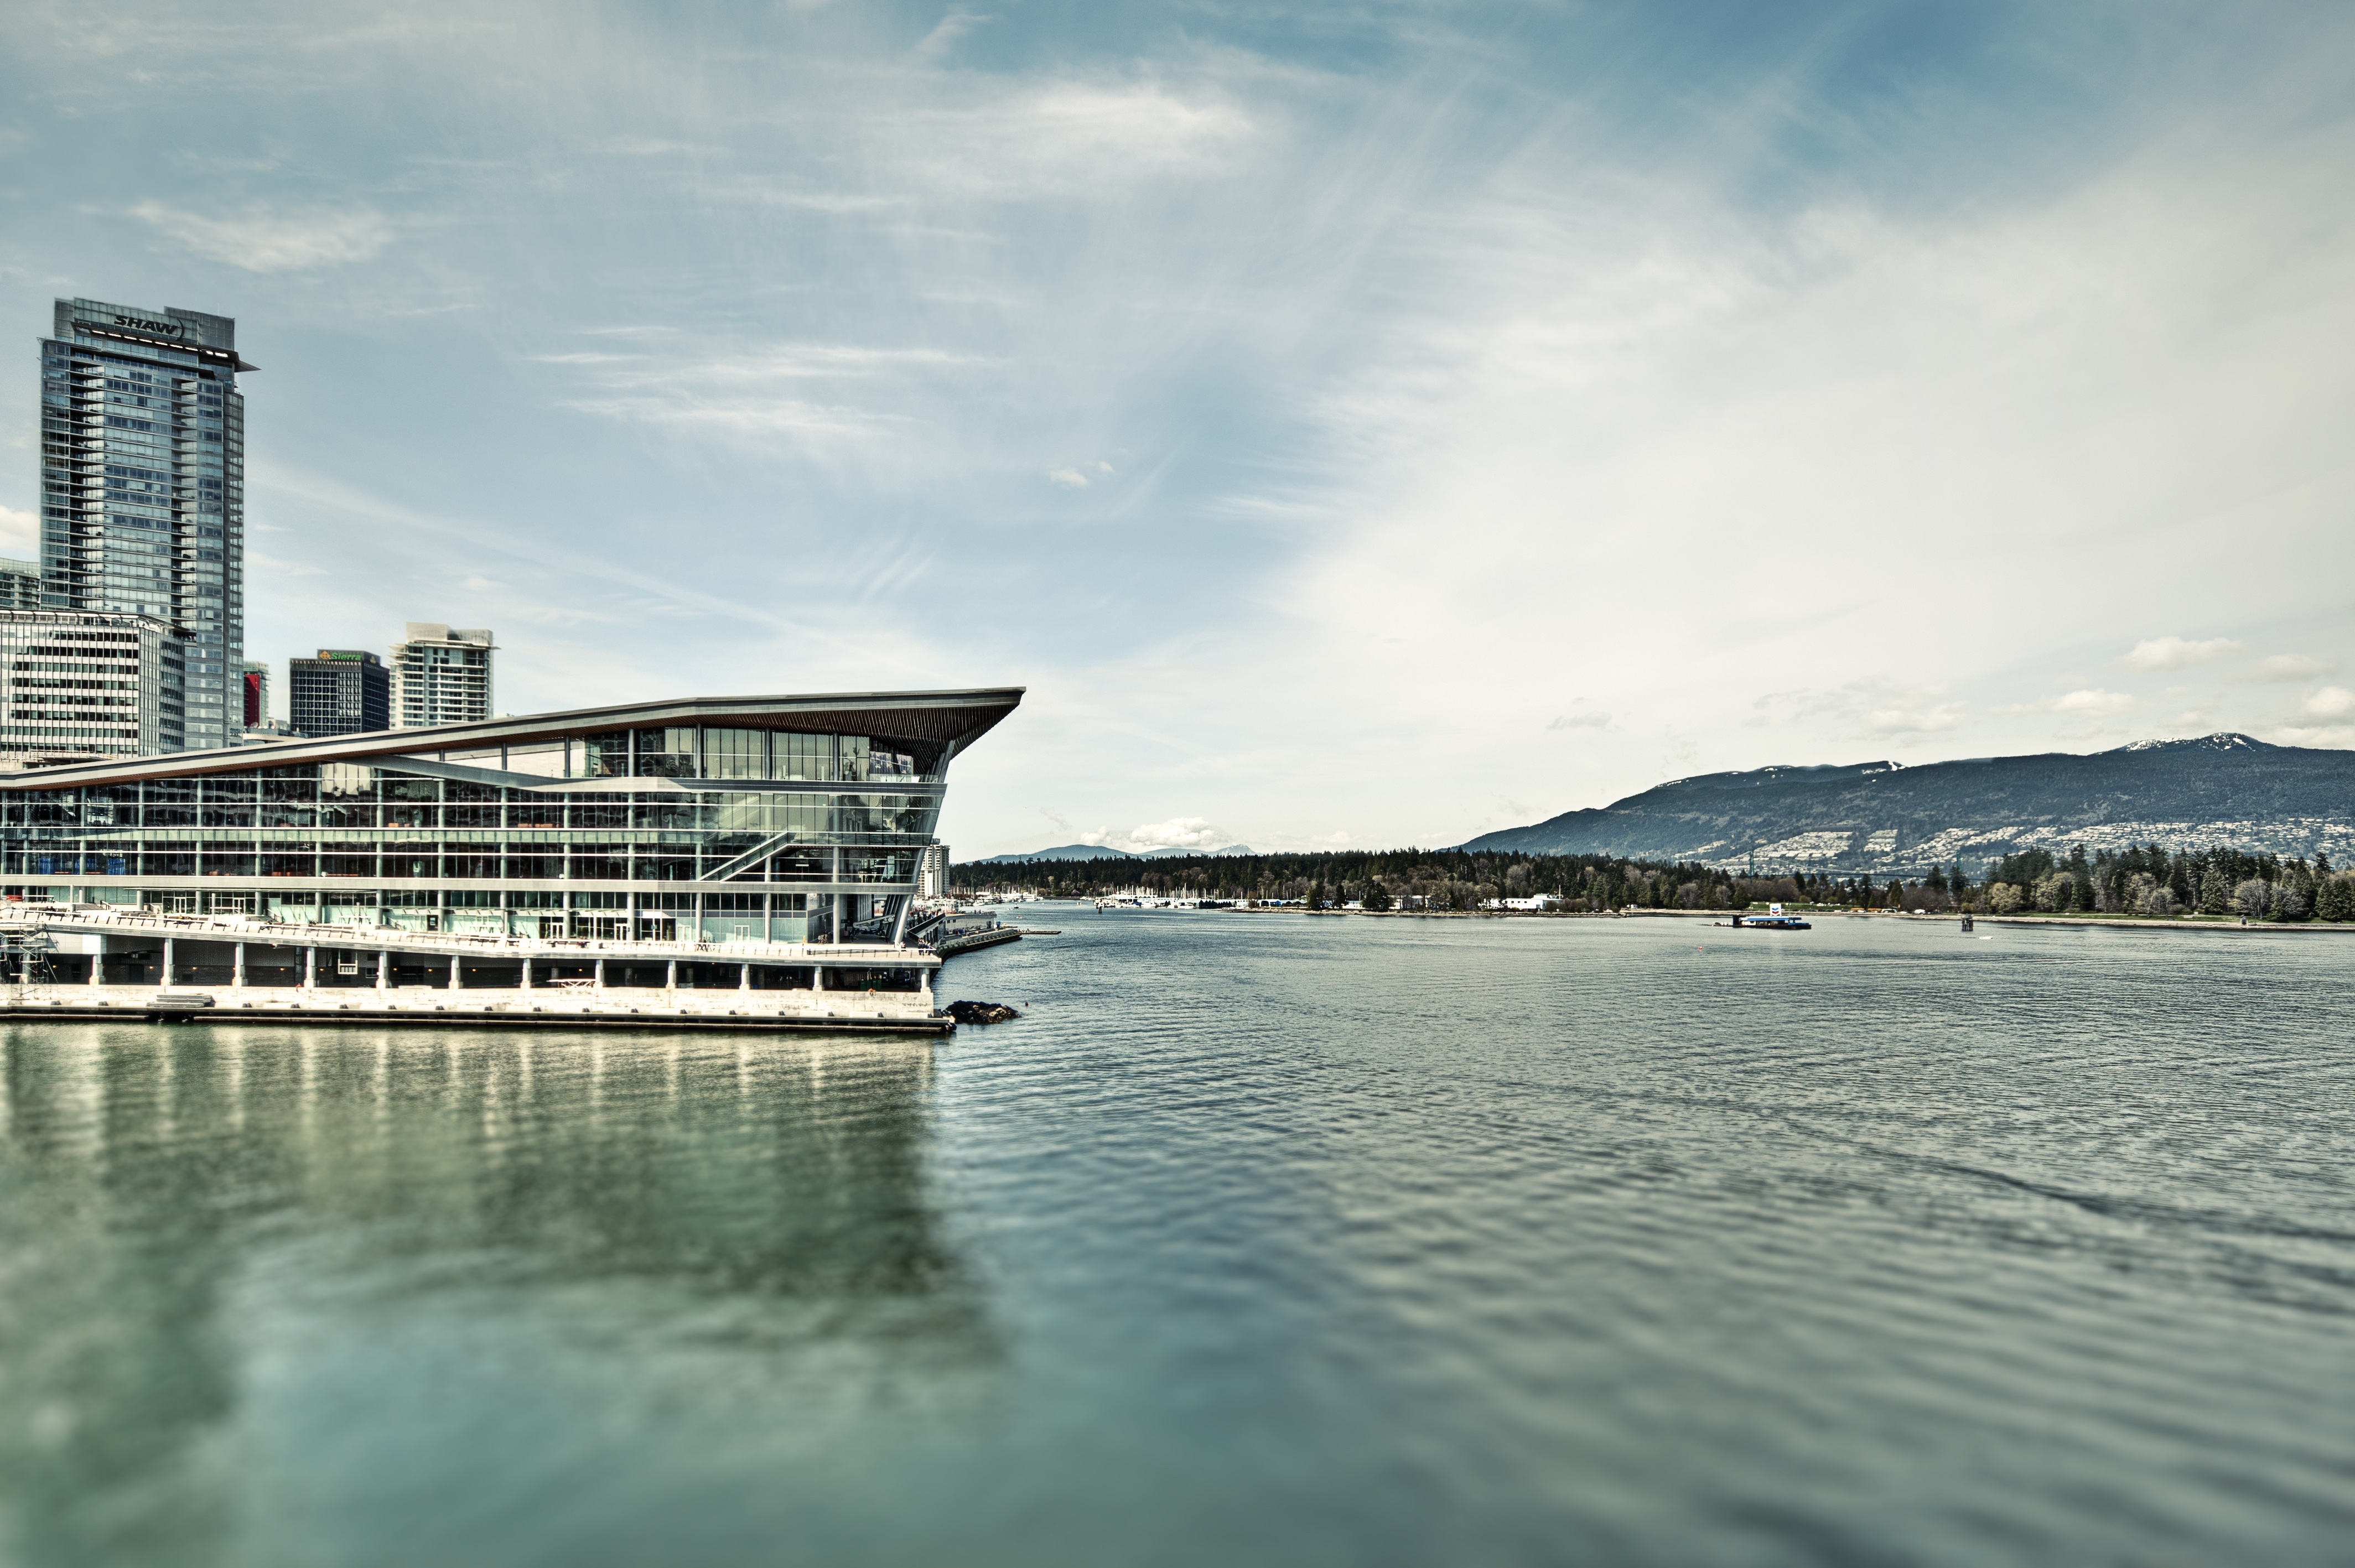
sea, coast, water, horizon, dock, cloud, boat, bridge, shore, lake, pier, river, vacation, reflection, vehicle, bay, harbor, marina, waterway, ferry, hotel, quay